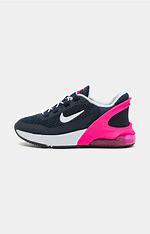
Brand: Nike
Model: Air Max 270 Go